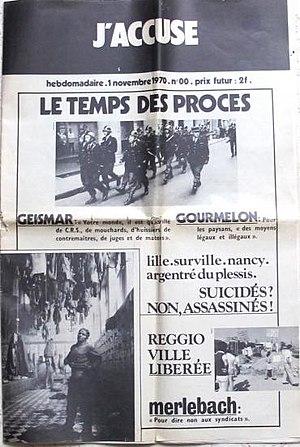
Le journal J'Accuse édité par la Gauche prolétarienne n°00 du 1er novembre 1970
Le Groupe d’information sur les prisons est un mouvement d'action et d'information issu du manifeste du 8 février 1971, signé par Jean-Marie Domenach, Michel Foucault et Pierre Vidal-Naquet, ayant pour but de permettre la prise de parole des détenus et la mobilisation des intellectuels et professionnels impliqués dans le système carcéral. Celui-ci eut un effet direct, l'entrée dans les prisons de la presse et de la radio, jusque-là interdites.
La Gauche prolétarienne, créée en France en septembre 1968, est une ancienne organisation d'extrême gauche.
La Cause du peuple est un journal de la Gauche prolétarienne créé en mai 1968, actif jusqu'en 1972 puis à nouveau actif de 1973 à 1978. Le quotidien actuel Libération est directement issu de la période 1968-1972.